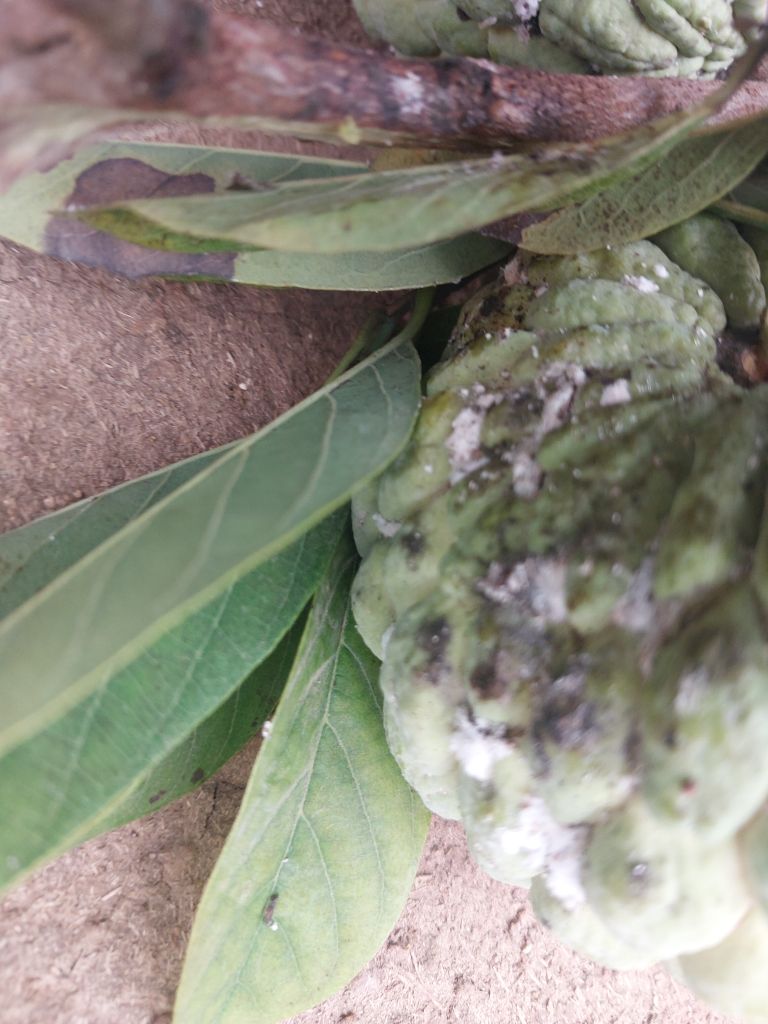
Disease label: Leaf spot on fruit